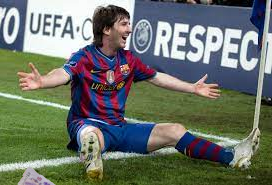
Denominación: 100